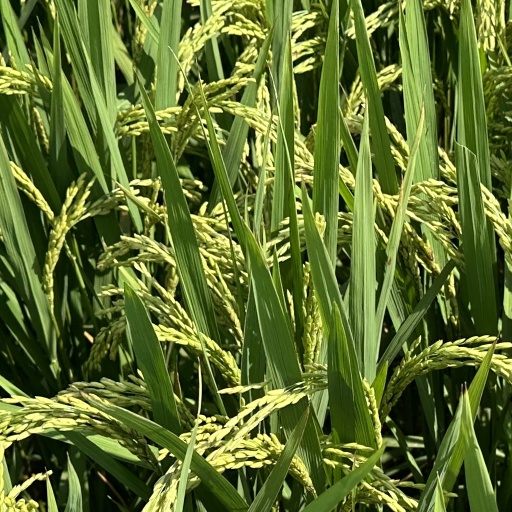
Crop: rice